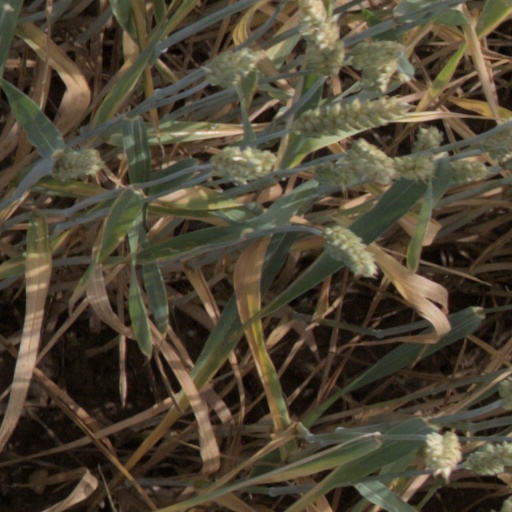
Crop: wheat